Money in the Bank (2015)

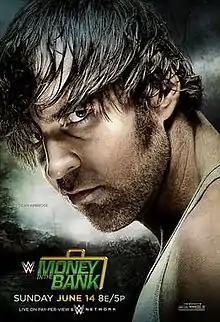
Promotional poster featuring Dean Ambrose

The 2015 Money in the Bank was a professional wrestling pay-per-view (PPV) and livestreaming event produced by WWE. It was the sixth annual Money in the Bank and took place on June 14, 2015, at the Nationwide Arena in Columbus, Ohio. It was the first WWE pay-per-view event that was held in Columbus since Bad Blood in June 2004. Money in the Bank was available for free to new subscribers as part of a free-trial to WWE's streaming service, the WWE Network, in over 140 countries.